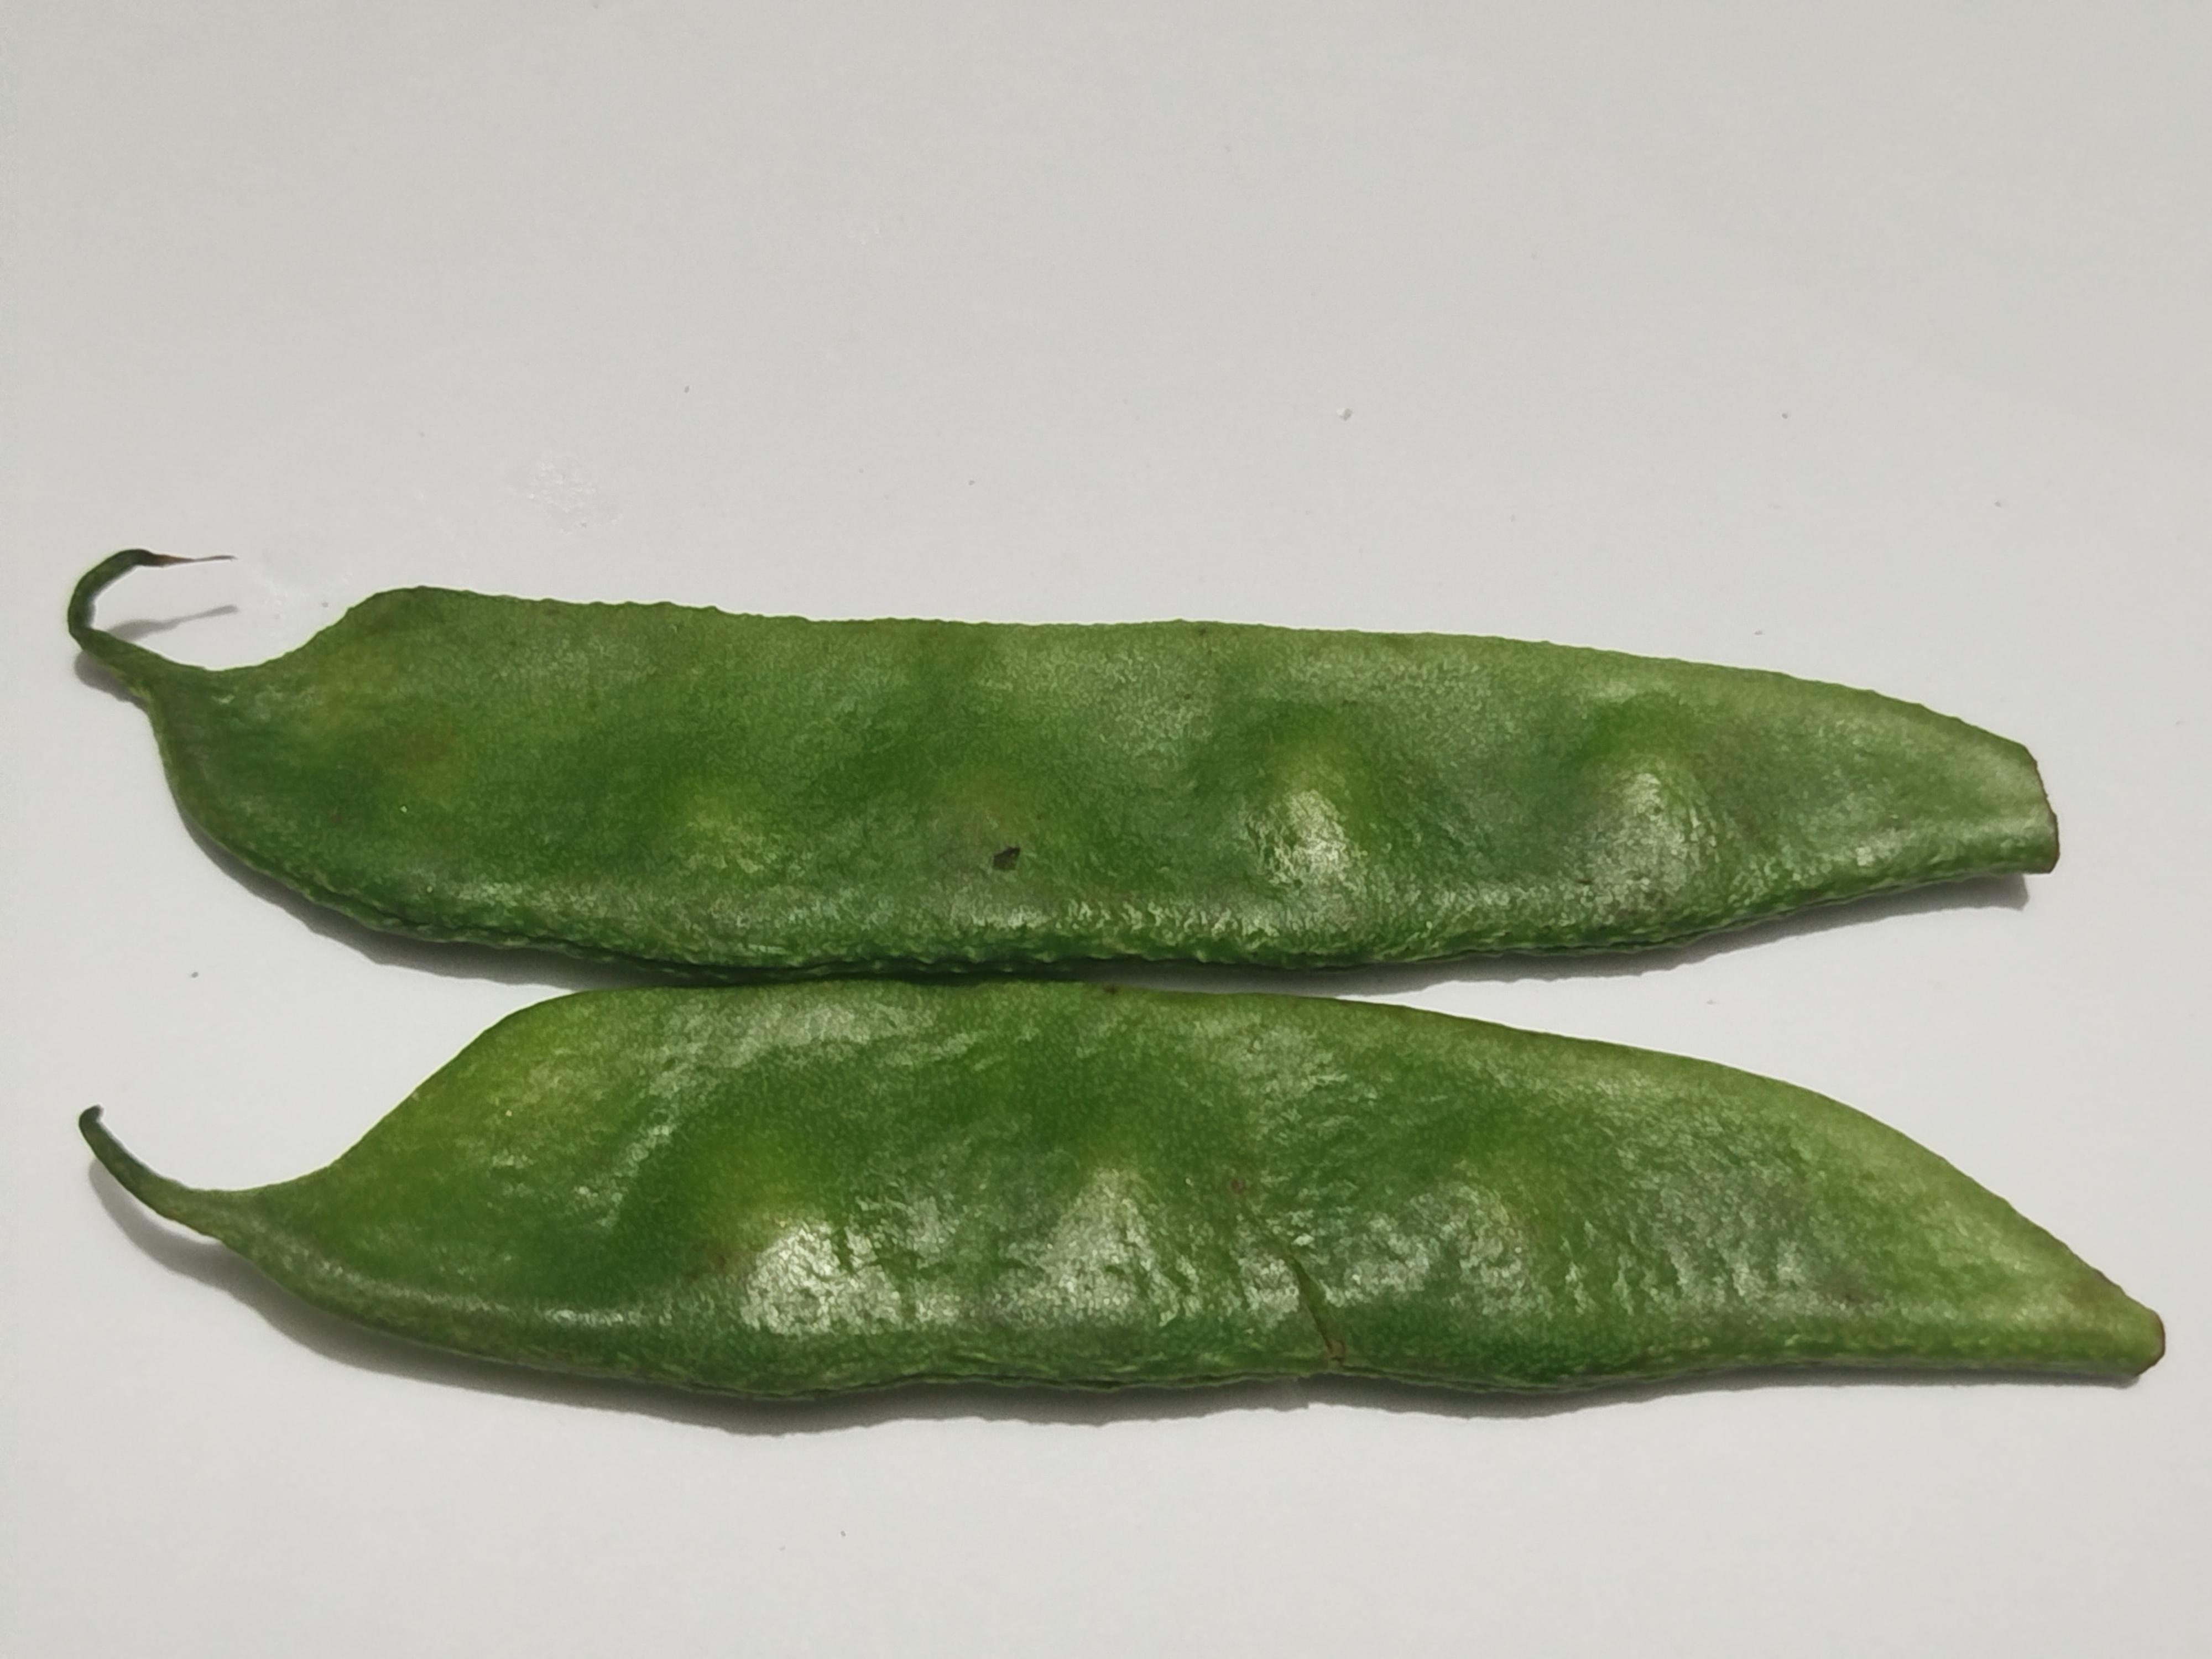
Label: Bean